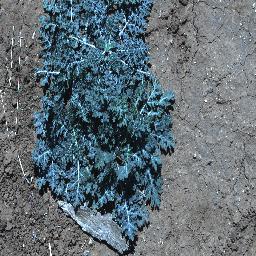
Label: parthenium